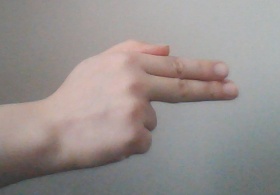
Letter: ghain